Higgs boson

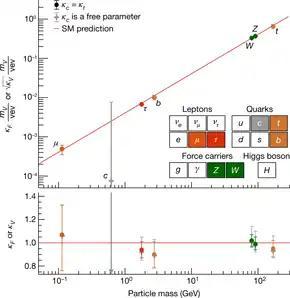
Coupling strength to Higgs boson in (top) and ratio to the standard model prediction (bottom) derived from cross section and branching ratio data. In the "κ" framework the couplings areformula_1 and formula_2 for the vector bosons V (=Z,W) and for the fermions F ( = "t", "b", "τ" ("μ" not confirmed as 2022 but there is evidence)) respectively, where formula_3 the masses and formula_4 the vacuum expectation value (formula_5 the absolute coupling strength).

In July 2017, CERN confirmed that all measurements still agree with the predictions of the Standard Model, and called the discovered particle simply "the Higgs boson". As of 2019, the Large Hadron Collider has continued to produce findings that confirm the 2013 understanding of the Higgs field and particle.